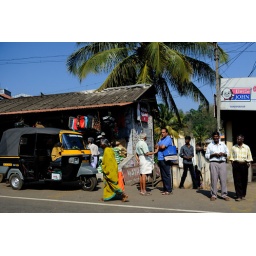
Snatch shots taken from the car window whilst travelling in Kerala. India. March 2010